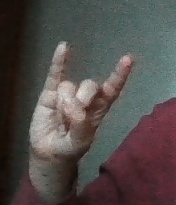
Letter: la